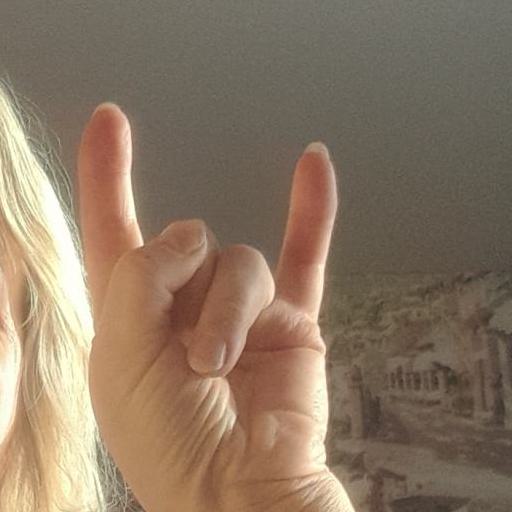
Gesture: rock